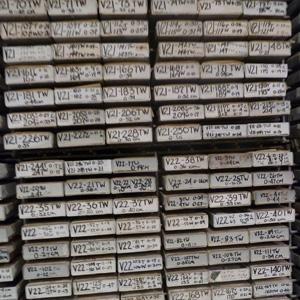
Échantillons de sédiments marins étiquetés et précisément géoréférencés
La paléoclimatologie est la science qui étudie les climats passés et leurs variations.